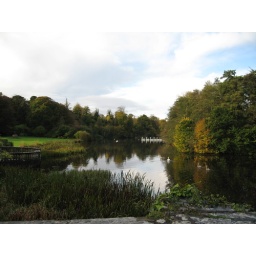
Lake by a country house (look at the swans and the swan boats), Ireland